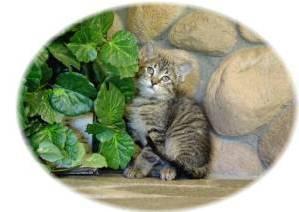
cat